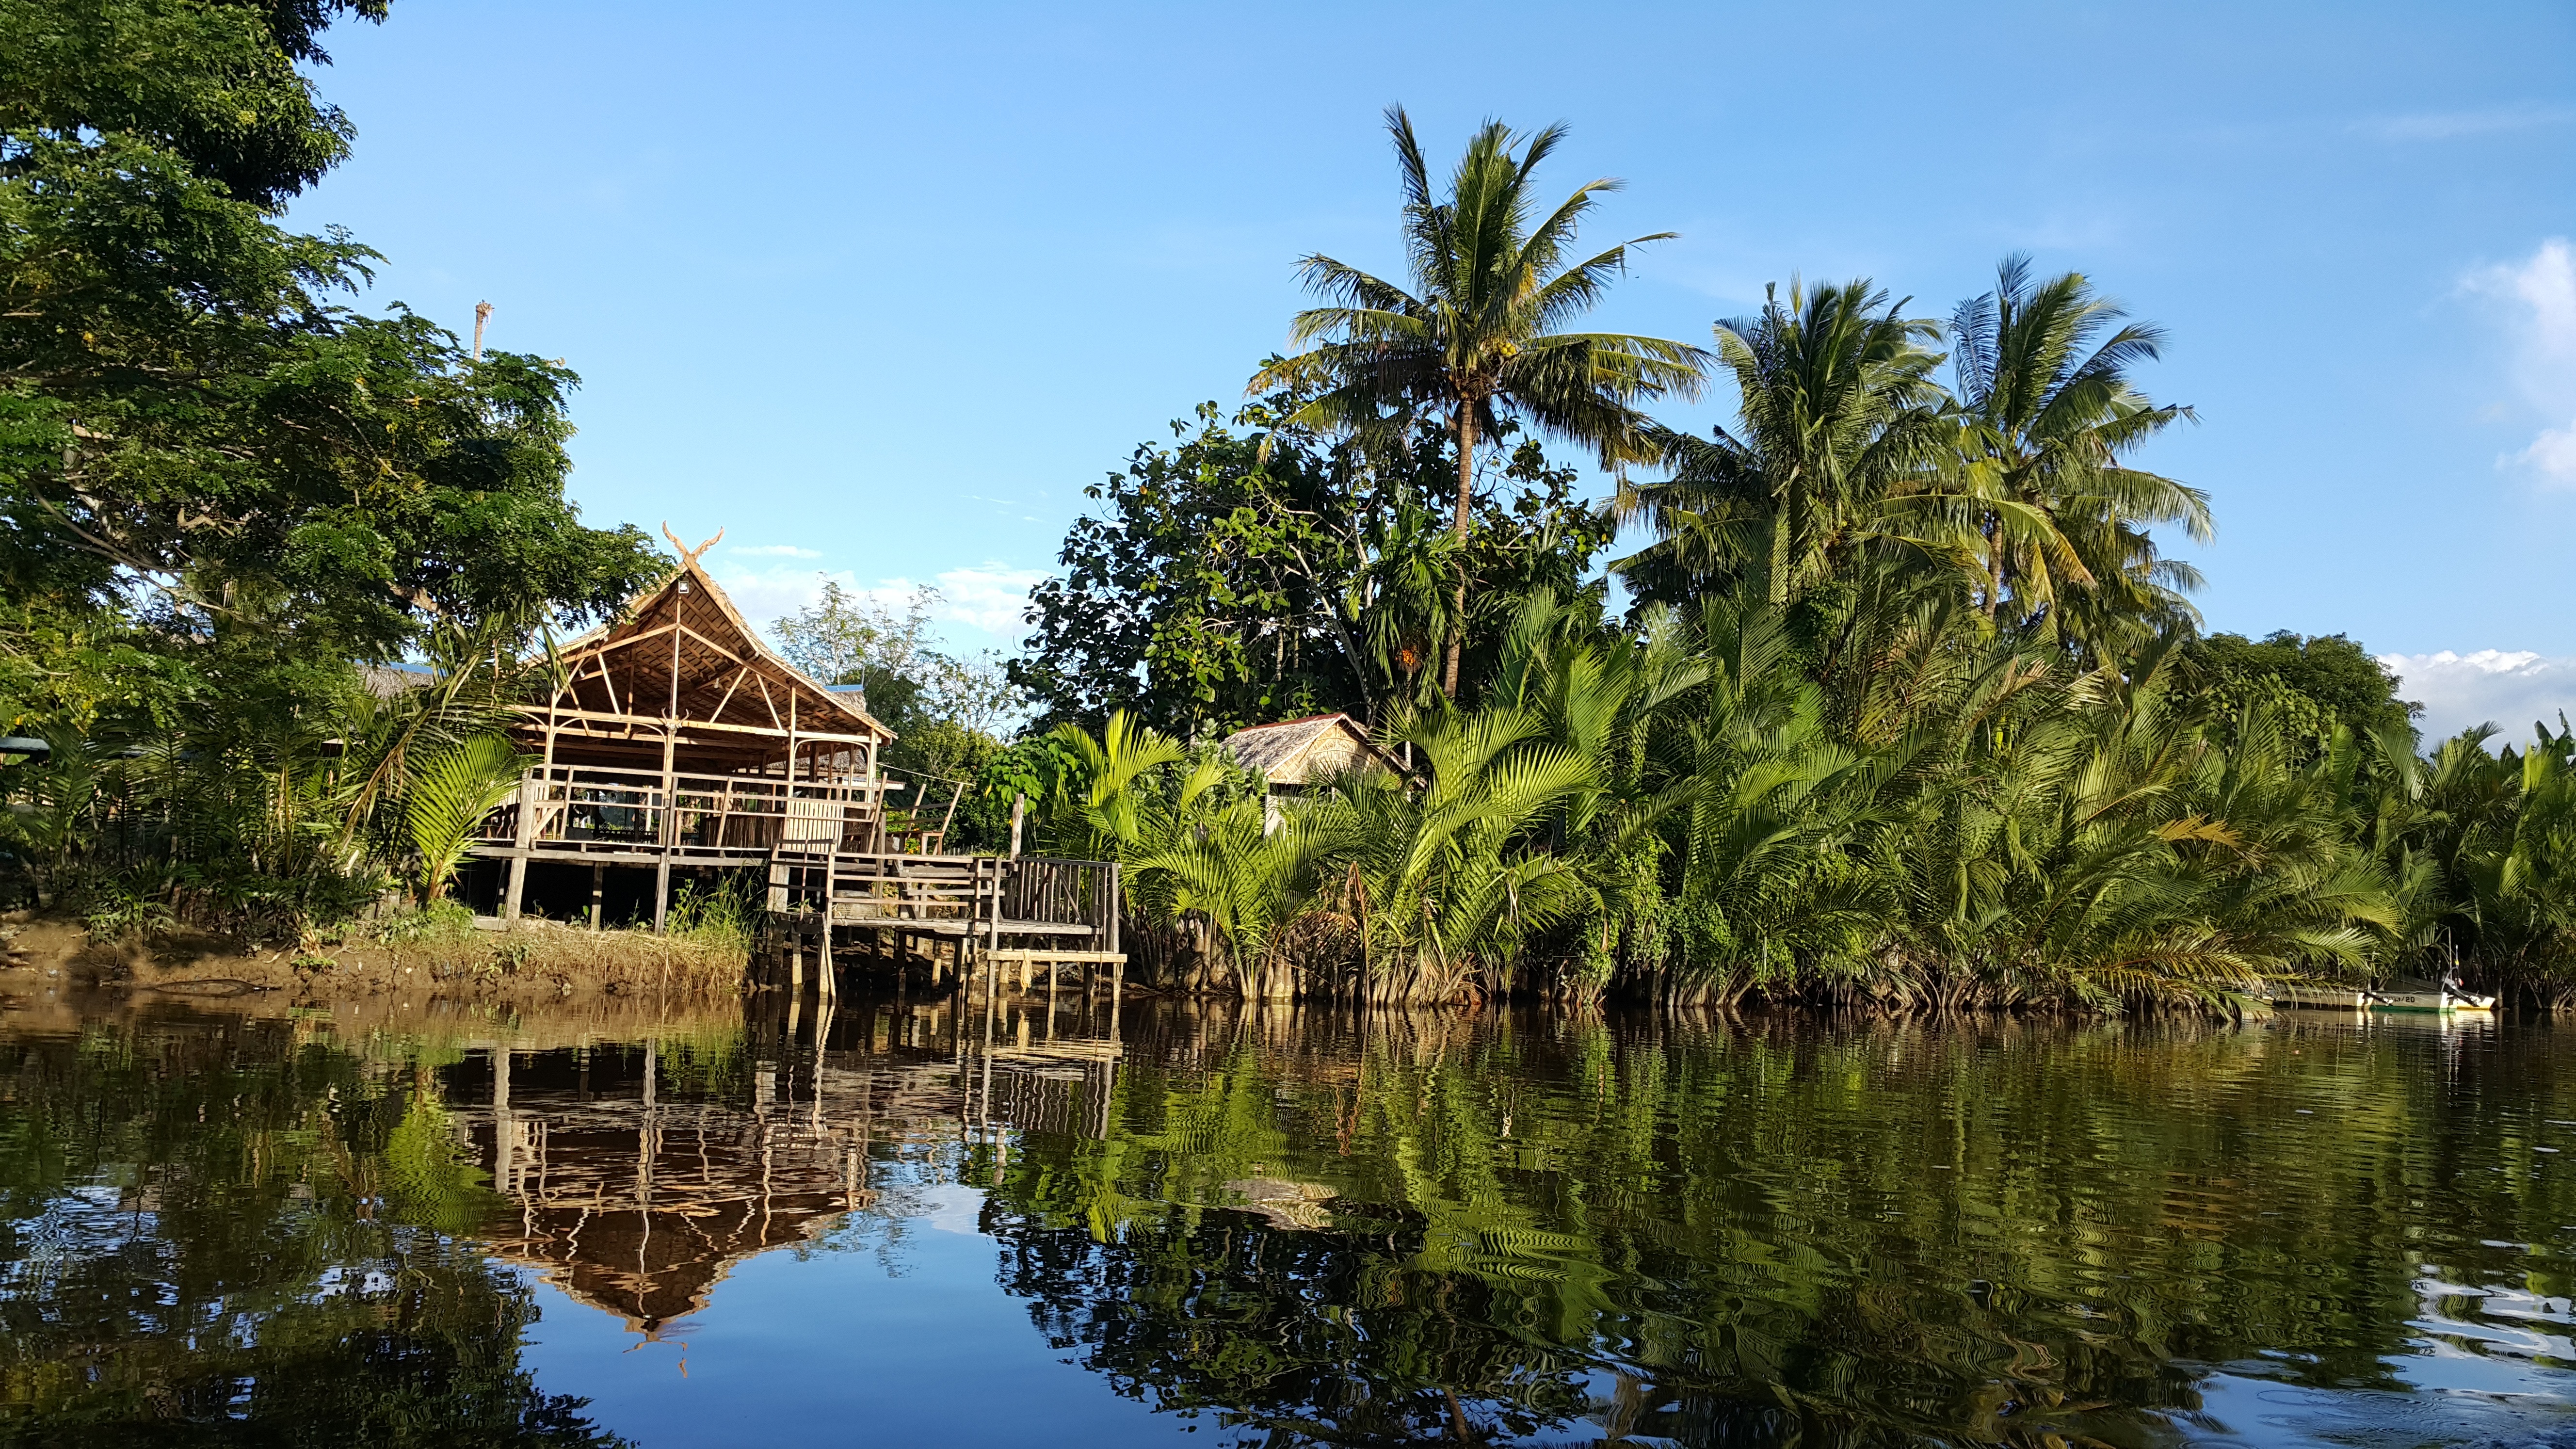
beach, tree, nature, outdoor, flower, summer, vacation, reflection, jungle, scenery, island, botany, garden, tourism, 2016, resort, malaysia, tropics, woody plant, arecales